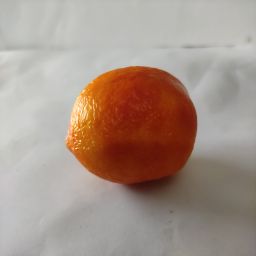
Crop: Tomato
Quality: Old